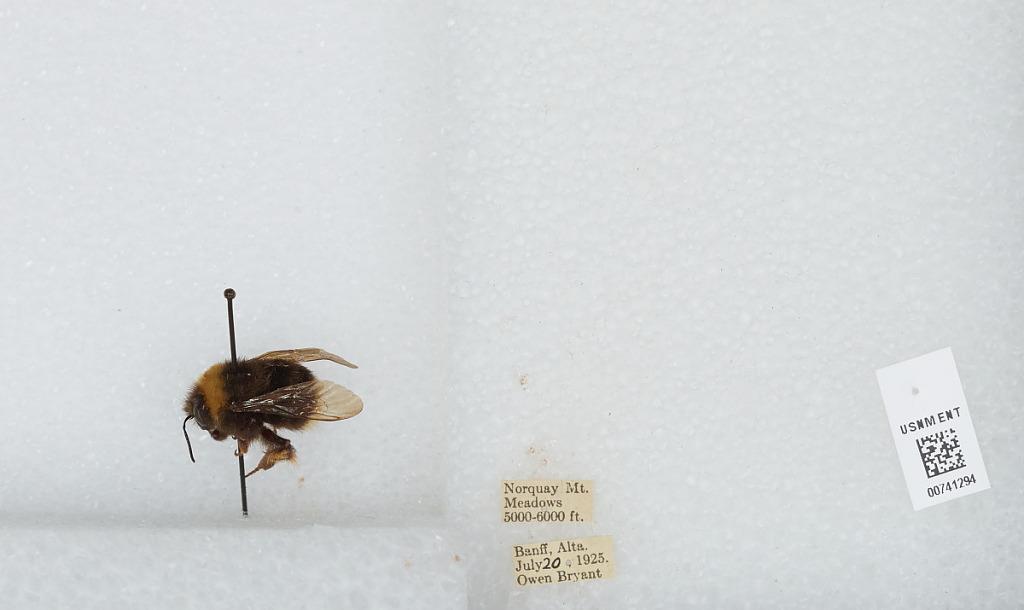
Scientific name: Bombus (Bombus) occidentalis Greene
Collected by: O. Bryant
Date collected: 1925-7-20
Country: Canada
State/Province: Alberta
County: Alberta's Rockies Region
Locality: Norquay Mountain Meadows
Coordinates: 51.2, -115.595